Carl Struve

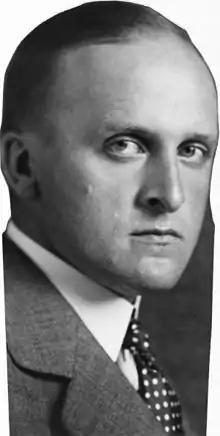
Carl Struve circa 1935

Carl Struve (April 12, 1887 – November 26, 1974) was a Norwegian actor and singer. He studied singing with Wilhelm Kloed and made his debut at the National Theater in Oslo in 1908. Struve was engaged with the theater until 1919, when he also made his US debut. He also performed at a number of theaters in Stockholm, Finland, and the UK from 1921 to 1928. From 1935 to 1959, he worked as an actor at the Central Theater.